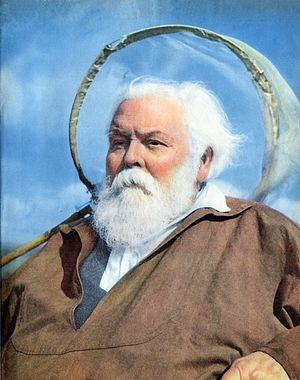
Eugène Le Moult, né le 31 décembre 1882 à Quimper, mort le 26 janvier 1967 à Paris, est un naturaliste breton spécialisé en entomologie et un marchand d'insectes.